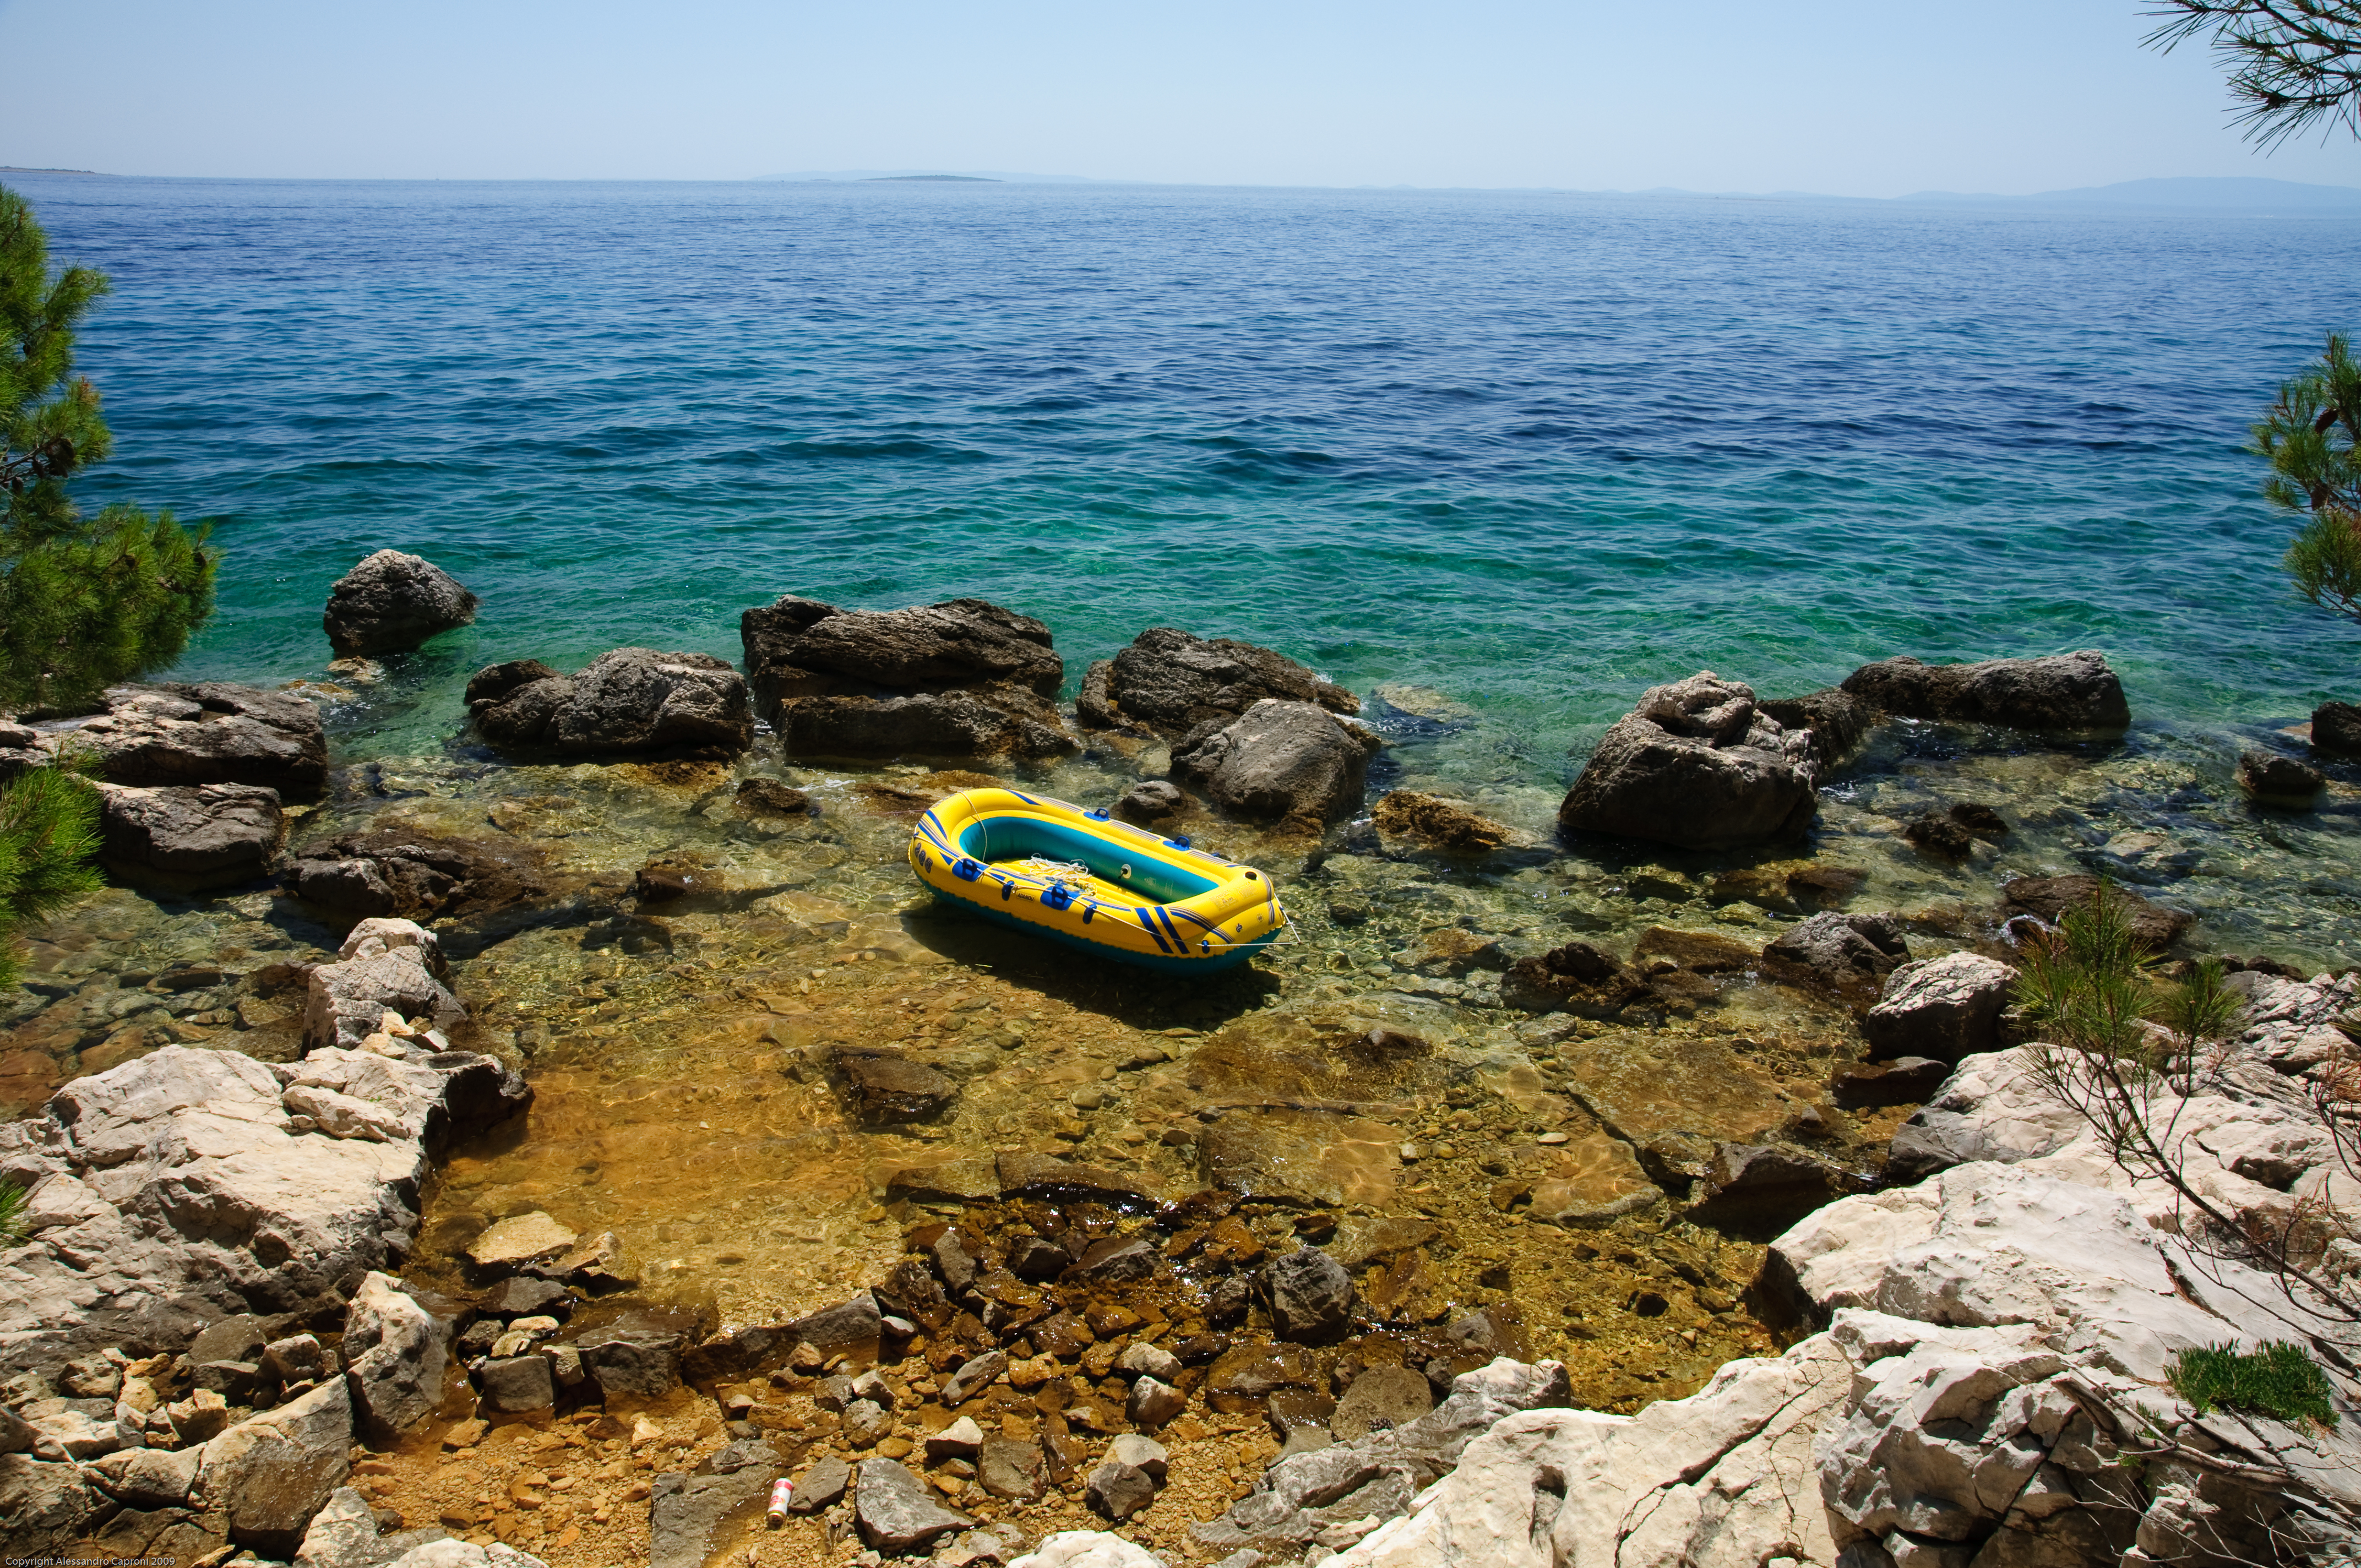
beach, sea, coast, rock, ocean, shore, cliff, cove, bay, nikon, terrain, croatia, geology, cape, hvratska, rab, d300